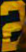
Number: 2